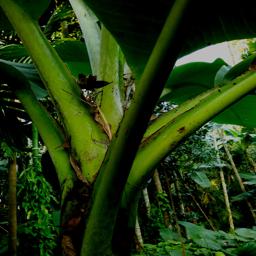
Label: JAHAJI STEM